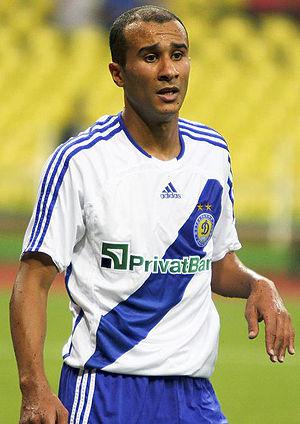
Badr El Kaddouri, né le 31 janvier 1981 à Casablanca, est un footballeur marocain international.